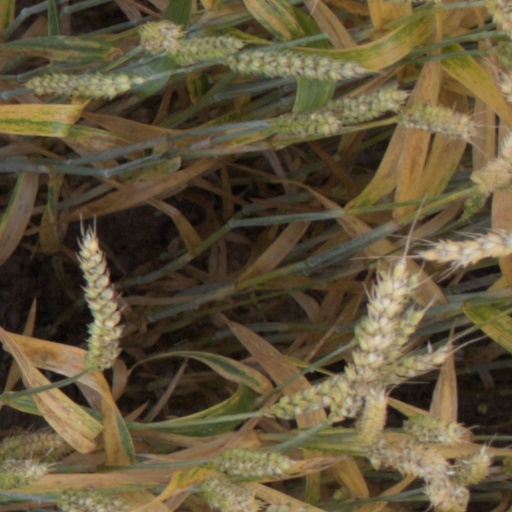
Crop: wheat